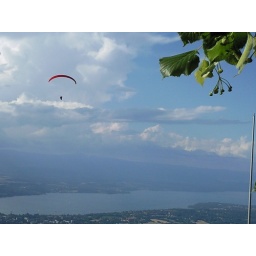
XDD the tree got in the way, and i kinda maybe tilted to camera by accident and got the pole too x]